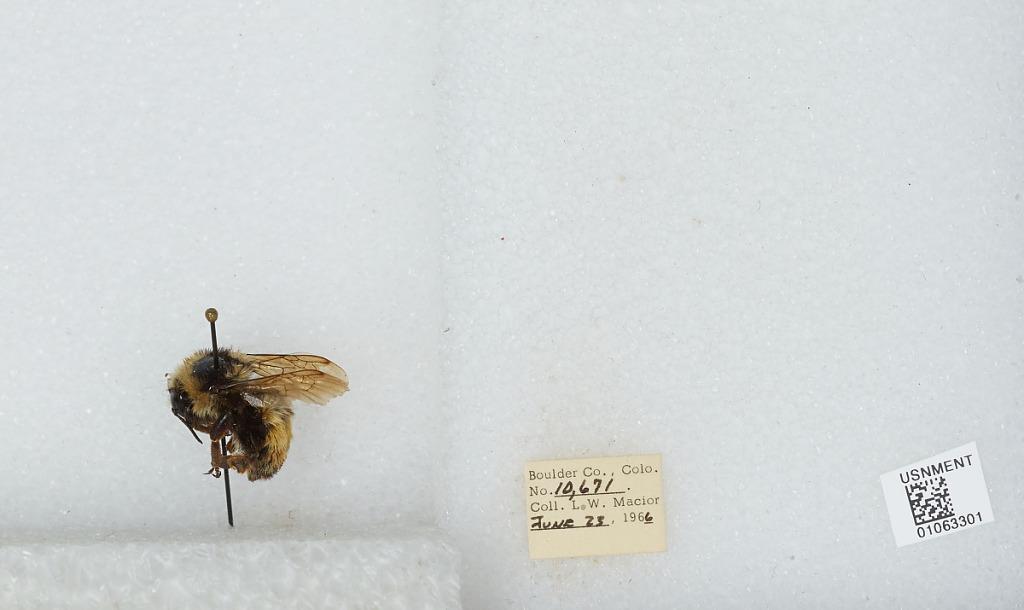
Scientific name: Bombus (Pyrobombus) bifarius Cresson
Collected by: L. Macior
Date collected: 1966-6-23
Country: United States
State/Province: Colorado
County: Boulder
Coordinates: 40.09, -105.36